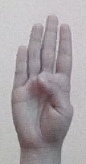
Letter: kaaf